Memorial Quadrangle

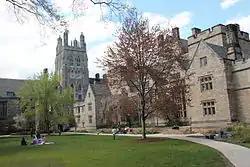
Branford Court and Saybrook dining hall, at right, created during the quadrangle's conversion to residential colleges

From 1921 to 1929 the building housed Yale College seniors. In 1928, a donation from Edward Harkness began Yale's residential college system, the buildings of which were also planned and designed by Rogers. Rogers split the Quadrangle into two residential colleges—Saybrook and Branford, so named for the courtyards they contain—and added mid-sized elements such as masters' houses, fellow's quarters, and dining halls. During the conversion, the "Gold Coast" of student rooms in the middle of the Quadrangle was hollowed out to make way for the Saybrook College dining hall. The colleges opened on September 25, 1933.